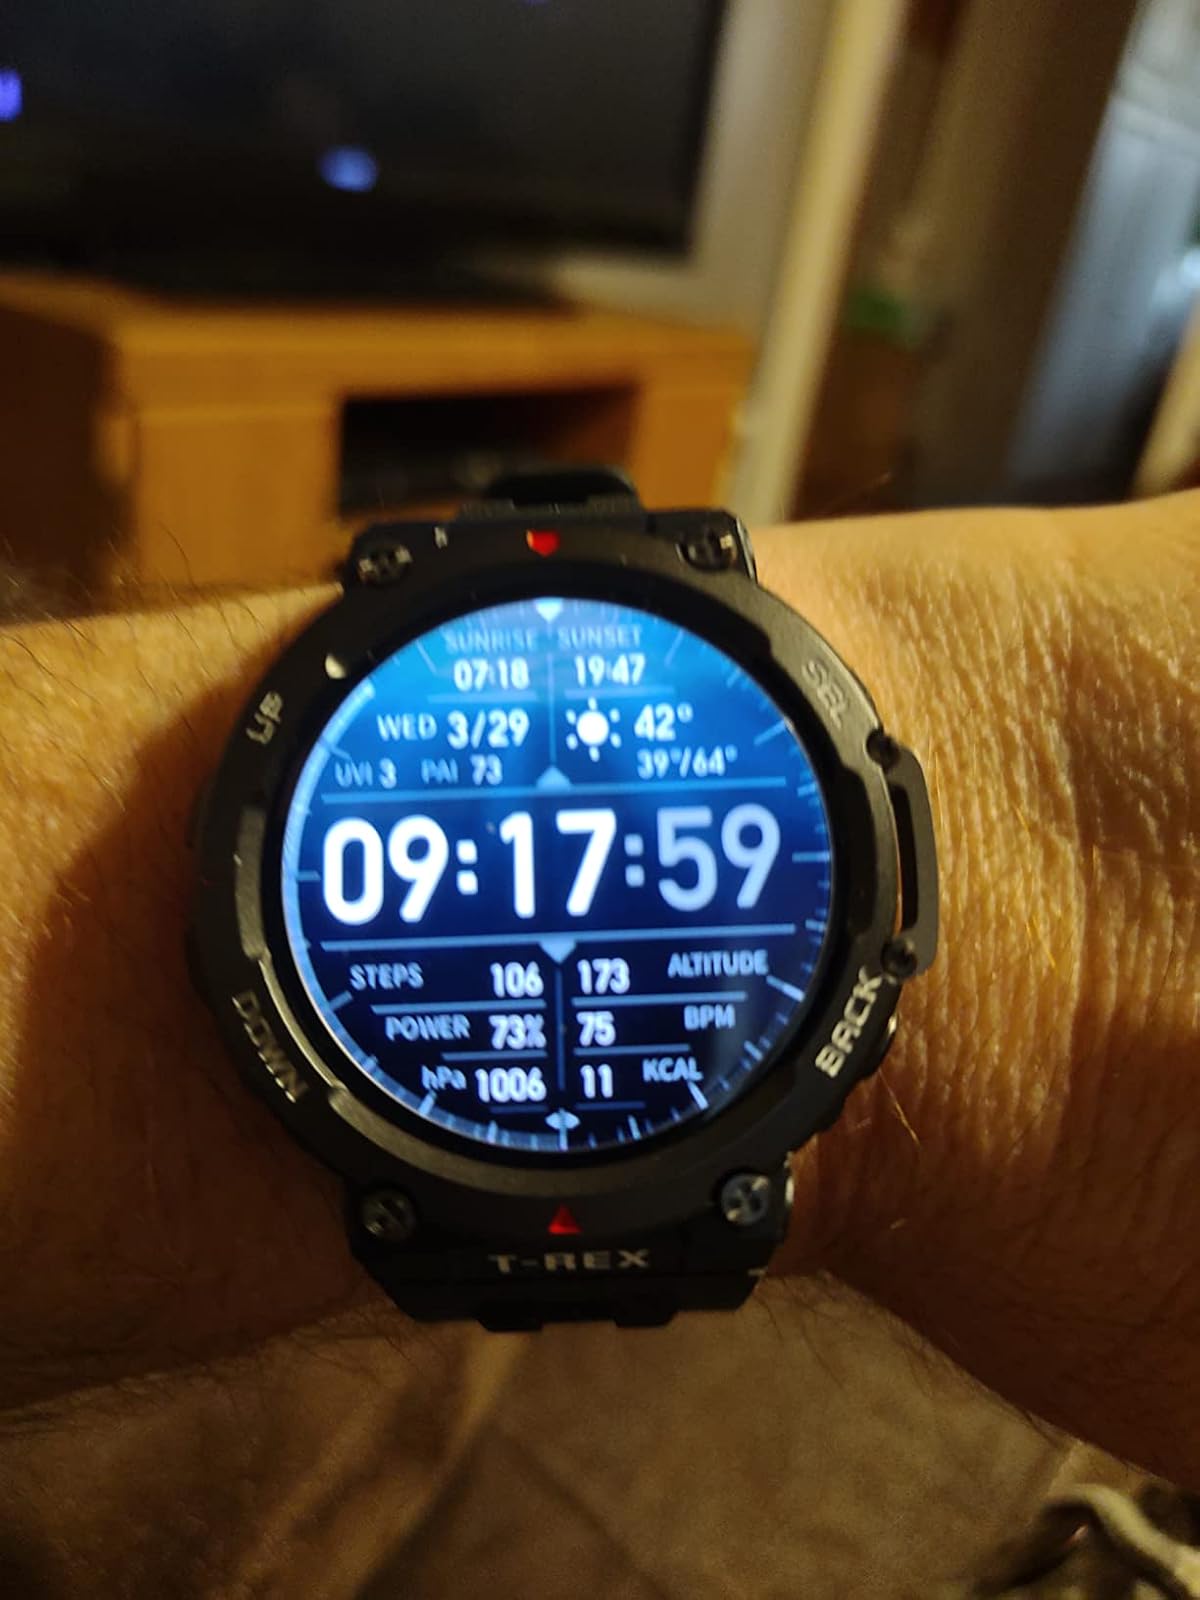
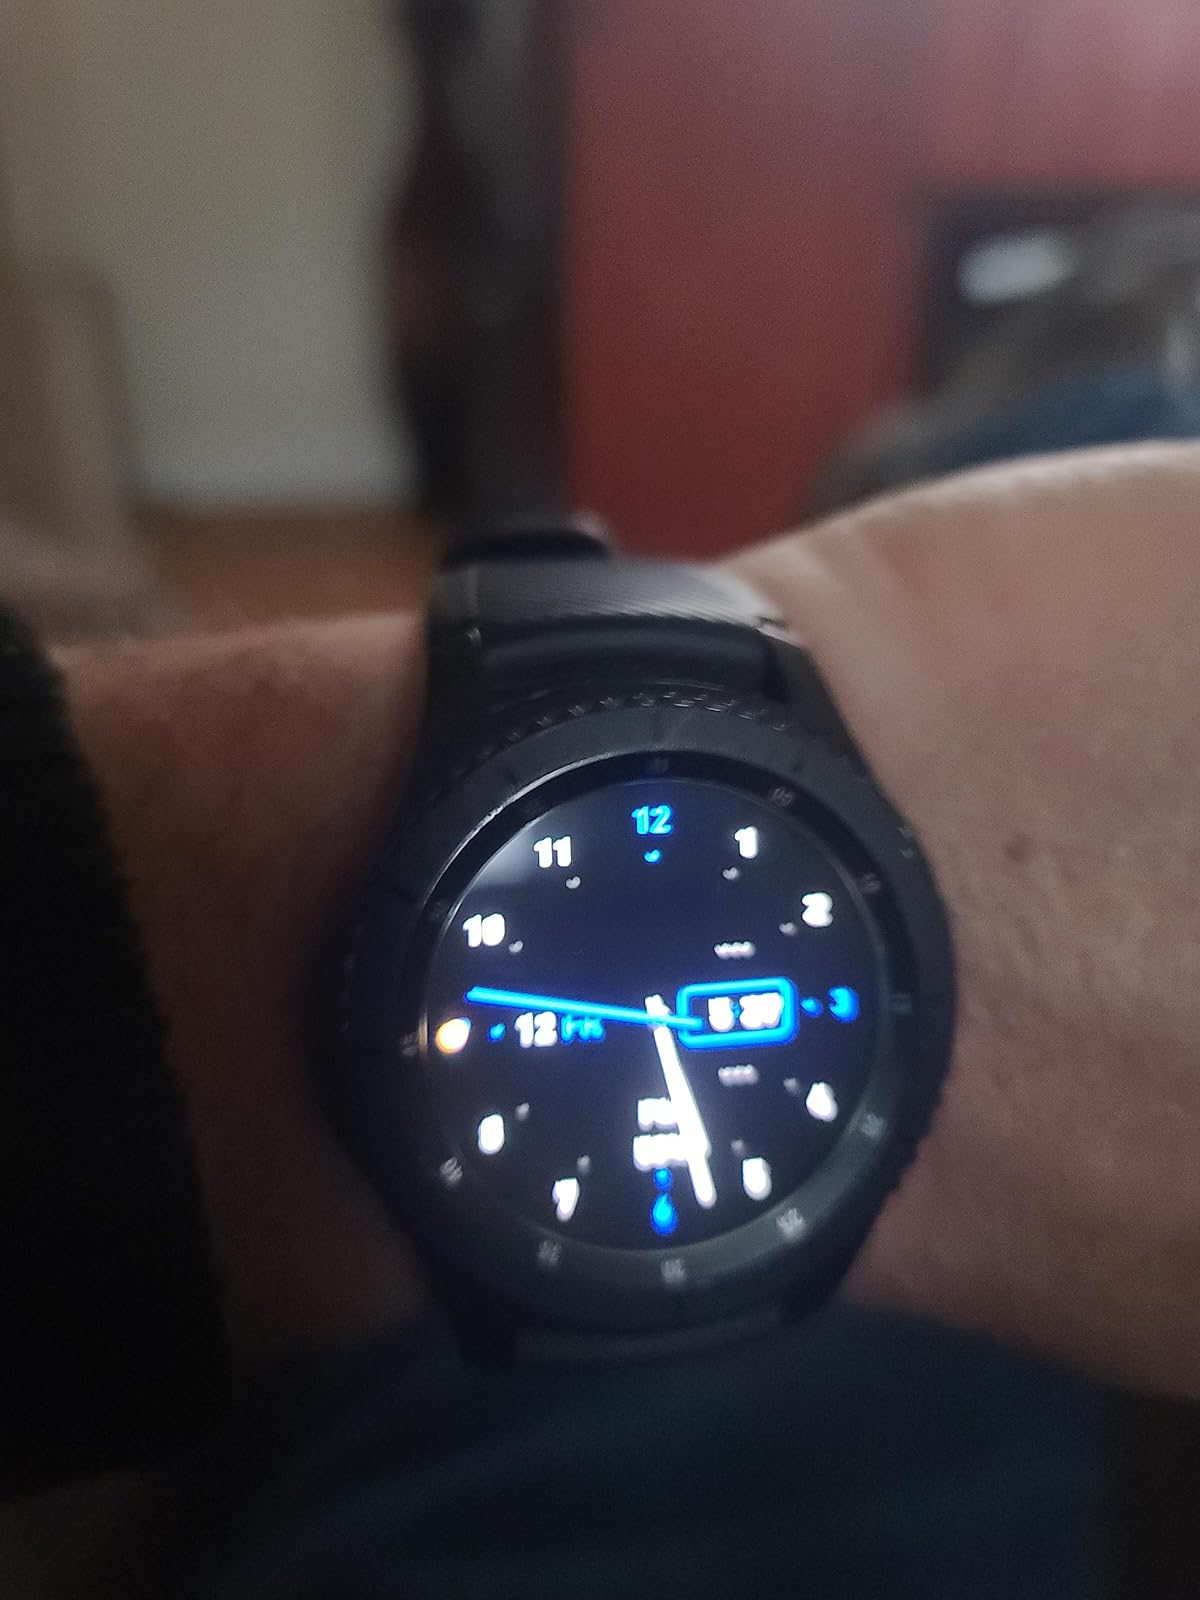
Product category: smartwatch
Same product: no